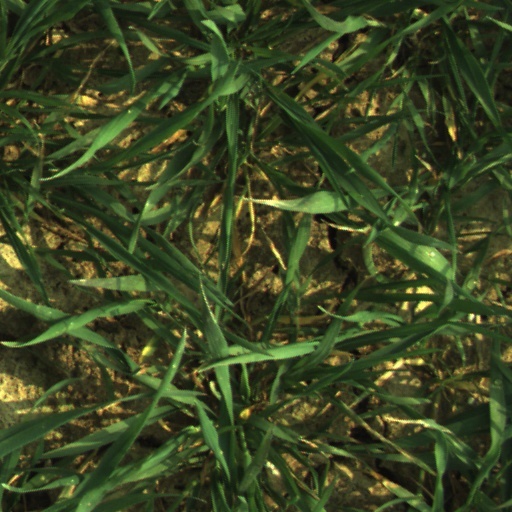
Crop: wheat